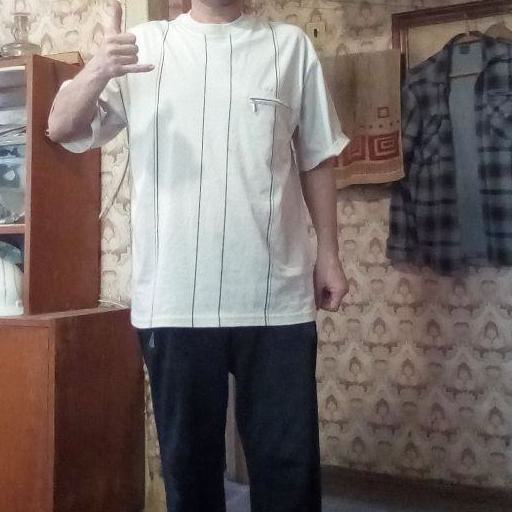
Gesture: no_gesture